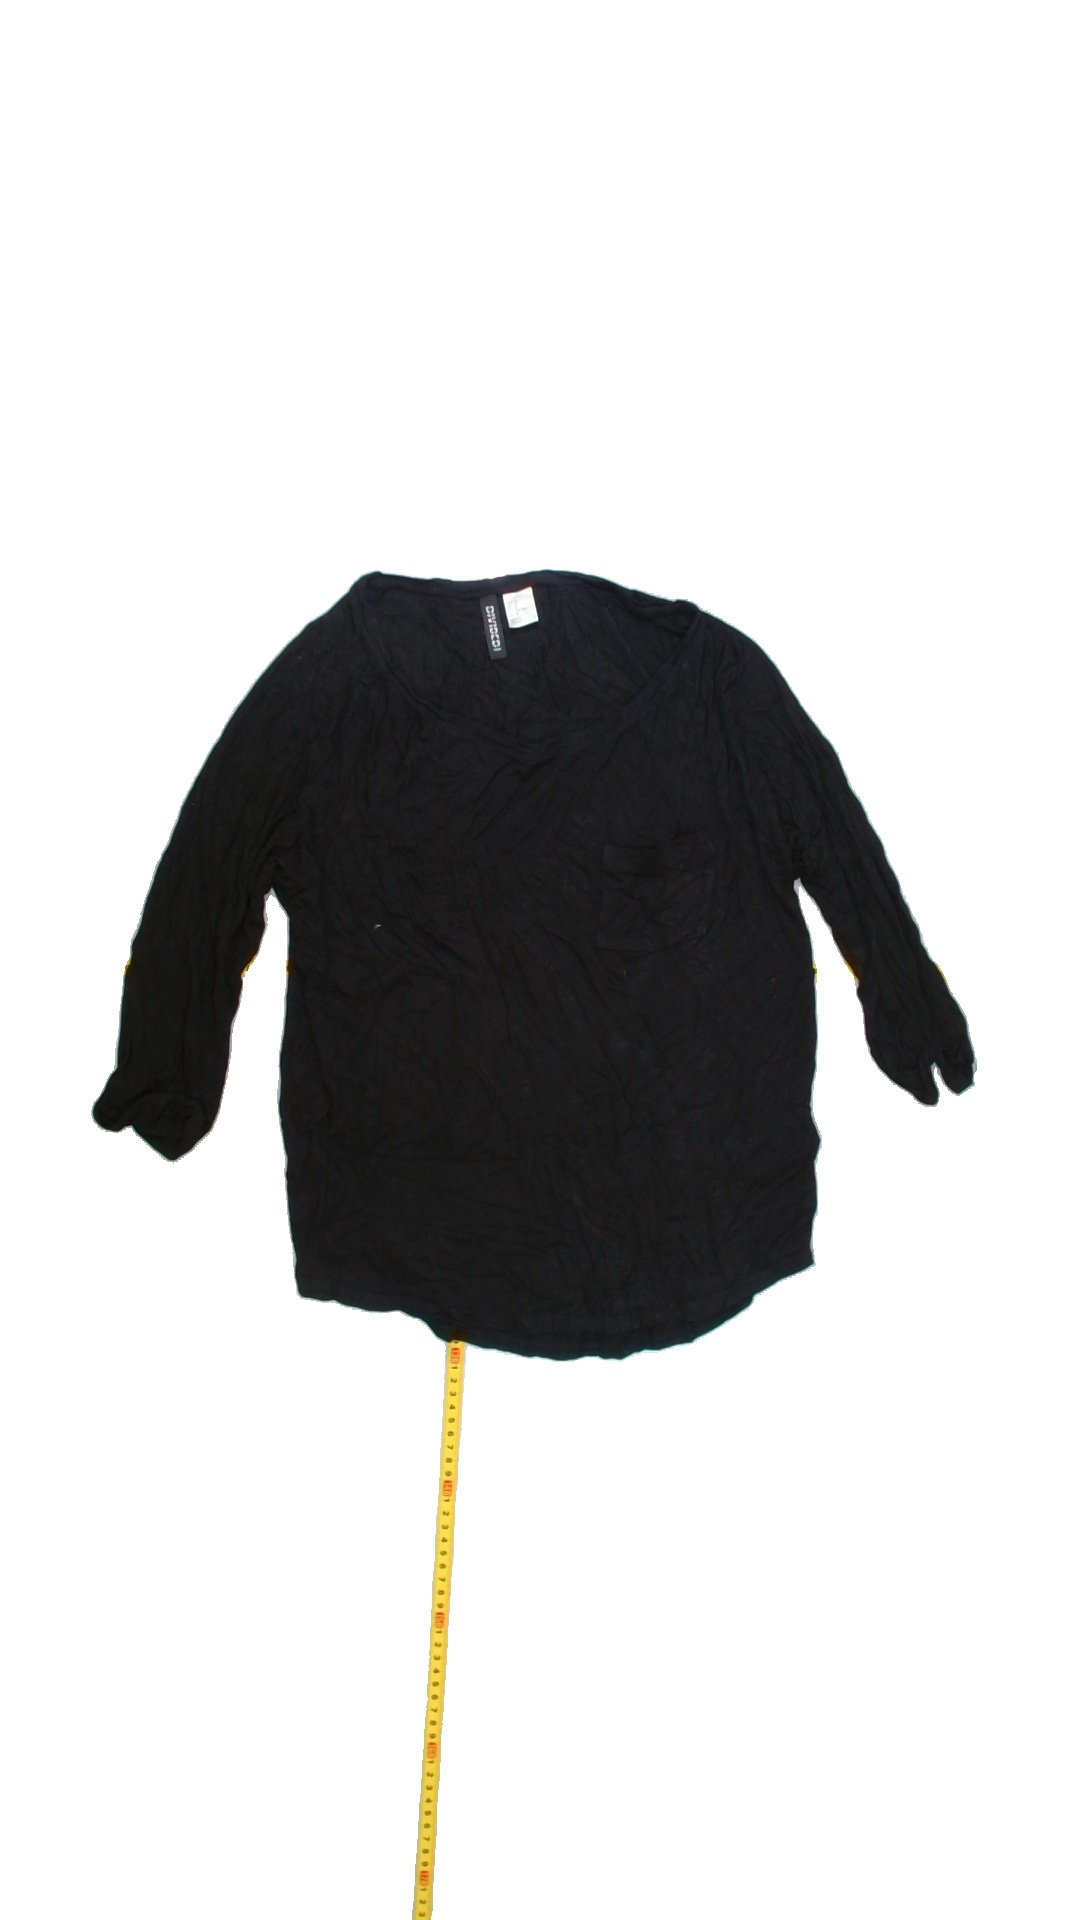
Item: Shirt (Ladies)
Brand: H&m
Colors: Black
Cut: C-collar, Regular
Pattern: Plain
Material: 100%viscose
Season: All
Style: No trend
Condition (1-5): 2
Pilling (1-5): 4
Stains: No
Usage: Export
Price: <50